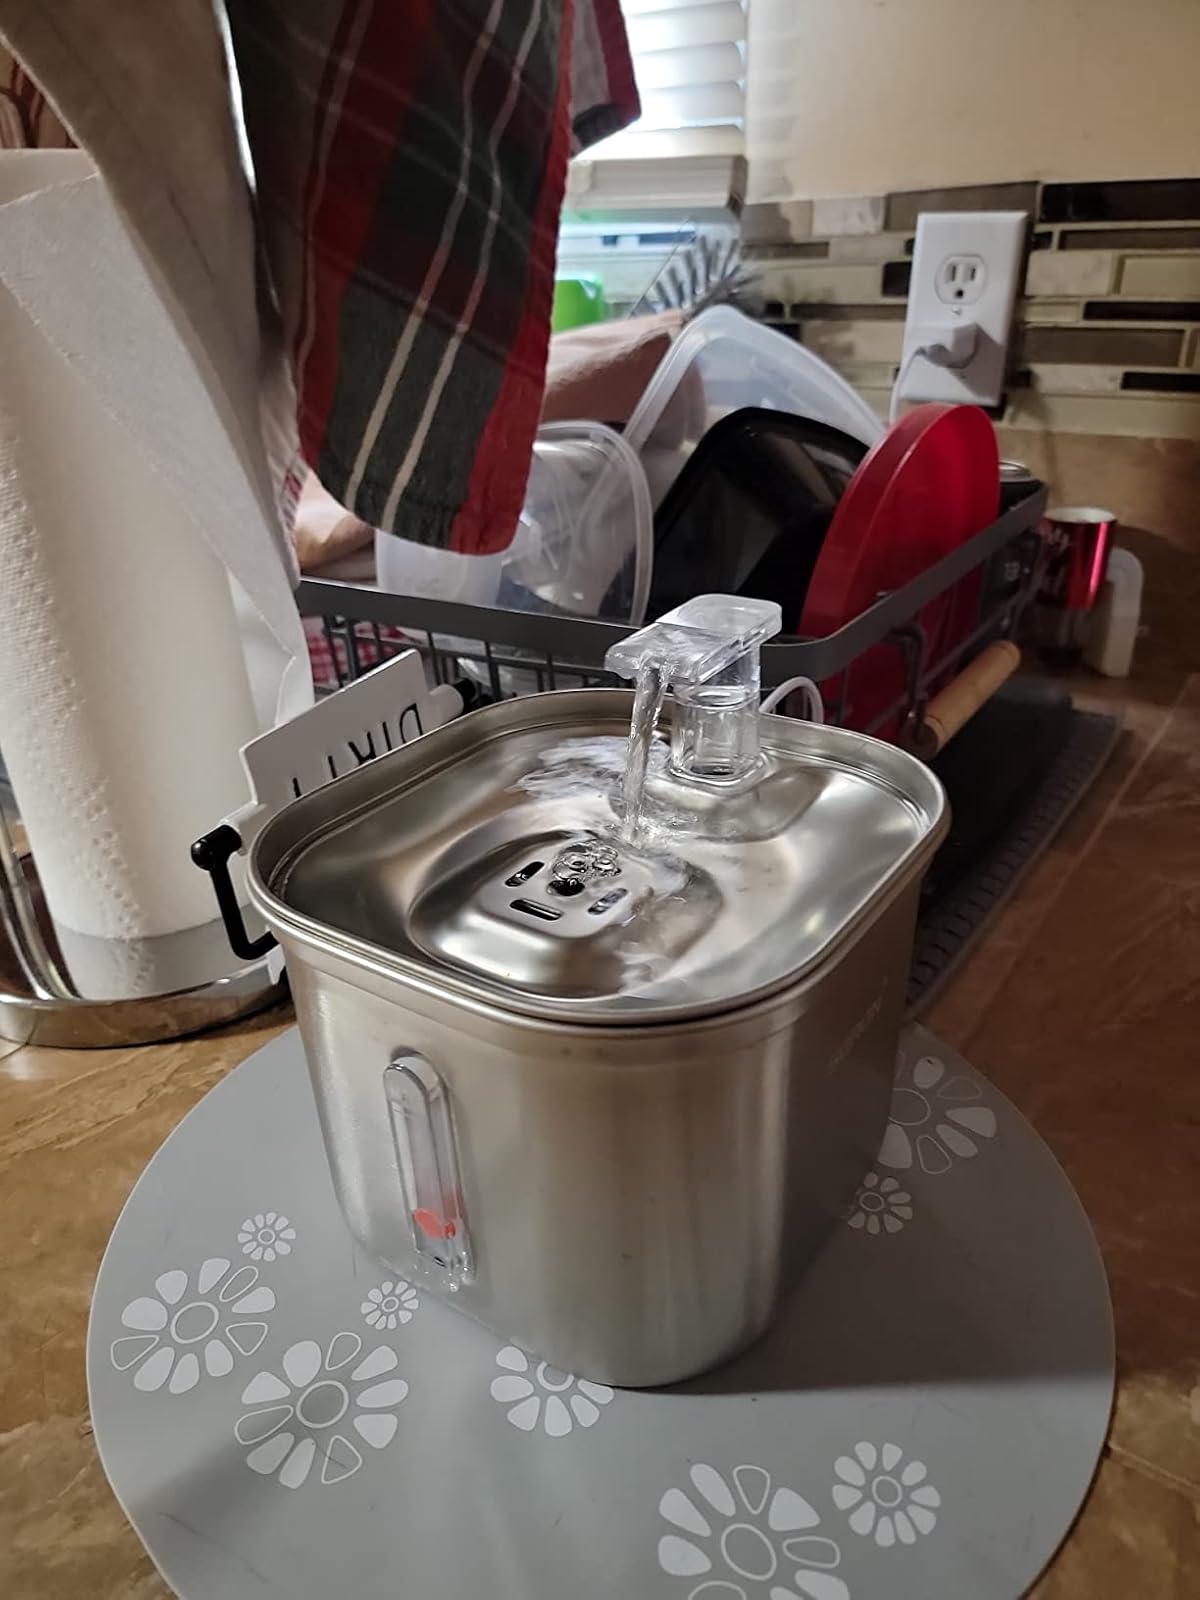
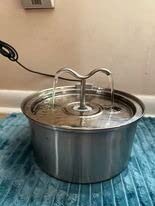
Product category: items_bowl
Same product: no